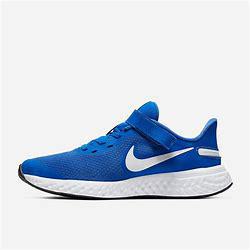
Brand: Nike
Model: Revolution 5 Flyease